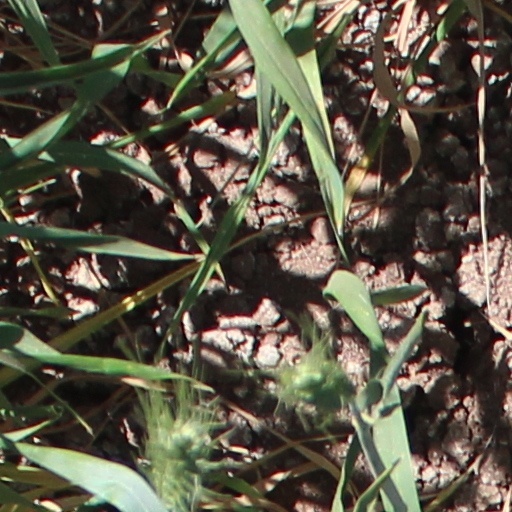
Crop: wheat